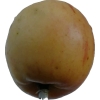
Label: apple